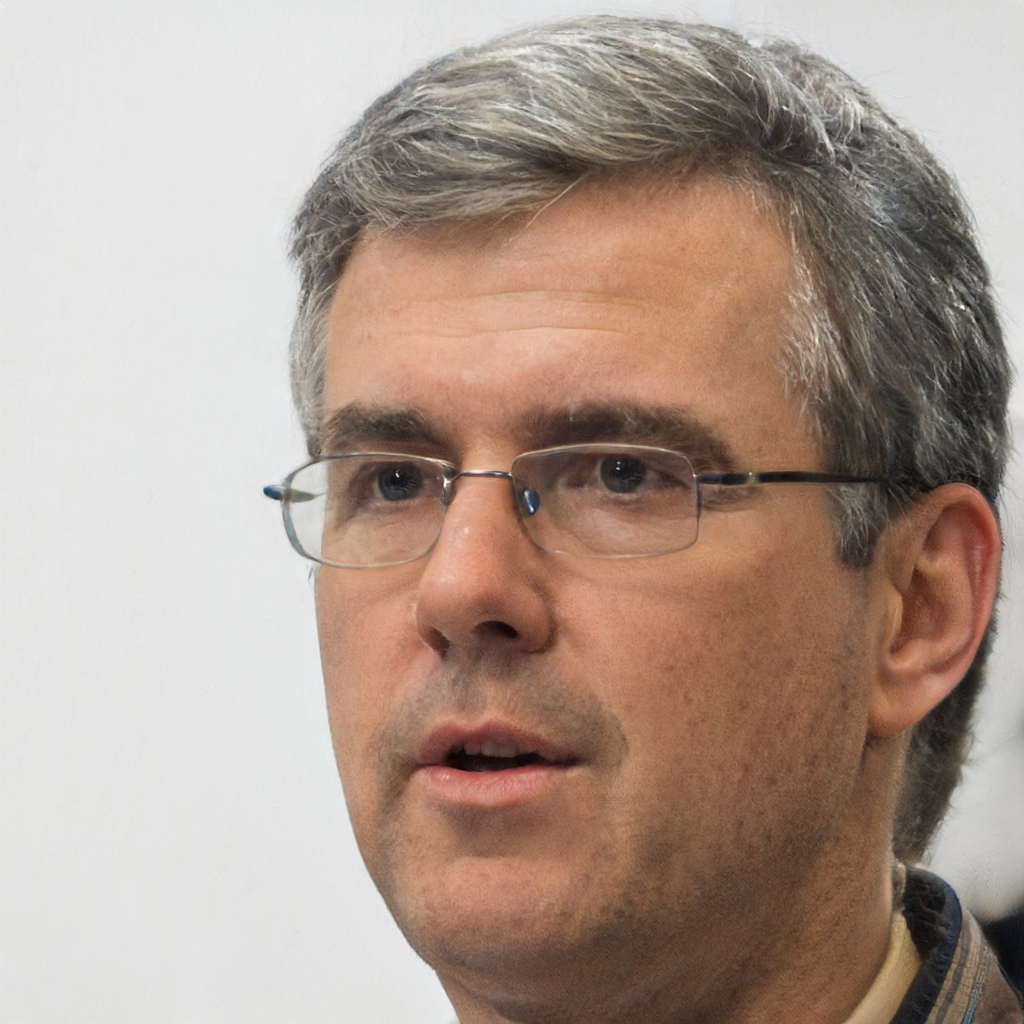
Label: Colored